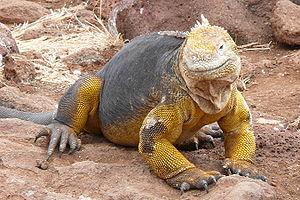
Conolophus subcristatus, l'Iguane terrestre des Galapagos, est une espèce de sauriens de la famille des Iguanidae. C'est l'une des trois espèces du genre Conolophus. Il est endémique des îles Galápagos, notamment des îles Fernandina, Isabela, Santa Cruz, Seymour Nord, Baltra et Plaza. Cette espèce était autrefois extrêmement fréquente, mais les populations ont souffert de l'introduction d'animaux comme les chats, les chiens ou les rats. La population se limite donc aujourd'hui à entre 5 000 et 10 000 individus, et l'espèce est considérée comme vulnérable par l'UICN. Elle fait l'objet de mesures de sauvegarde. La Station Charles-Darwin s'occupe d'élever les iguanes en captivité pour les réintroduire dans des îles où ils ont disparu.